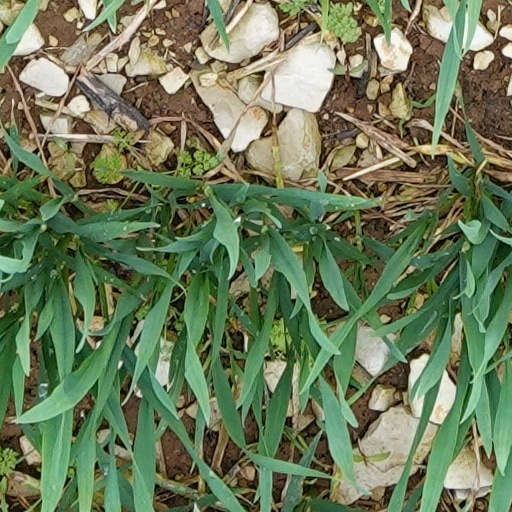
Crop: wheat